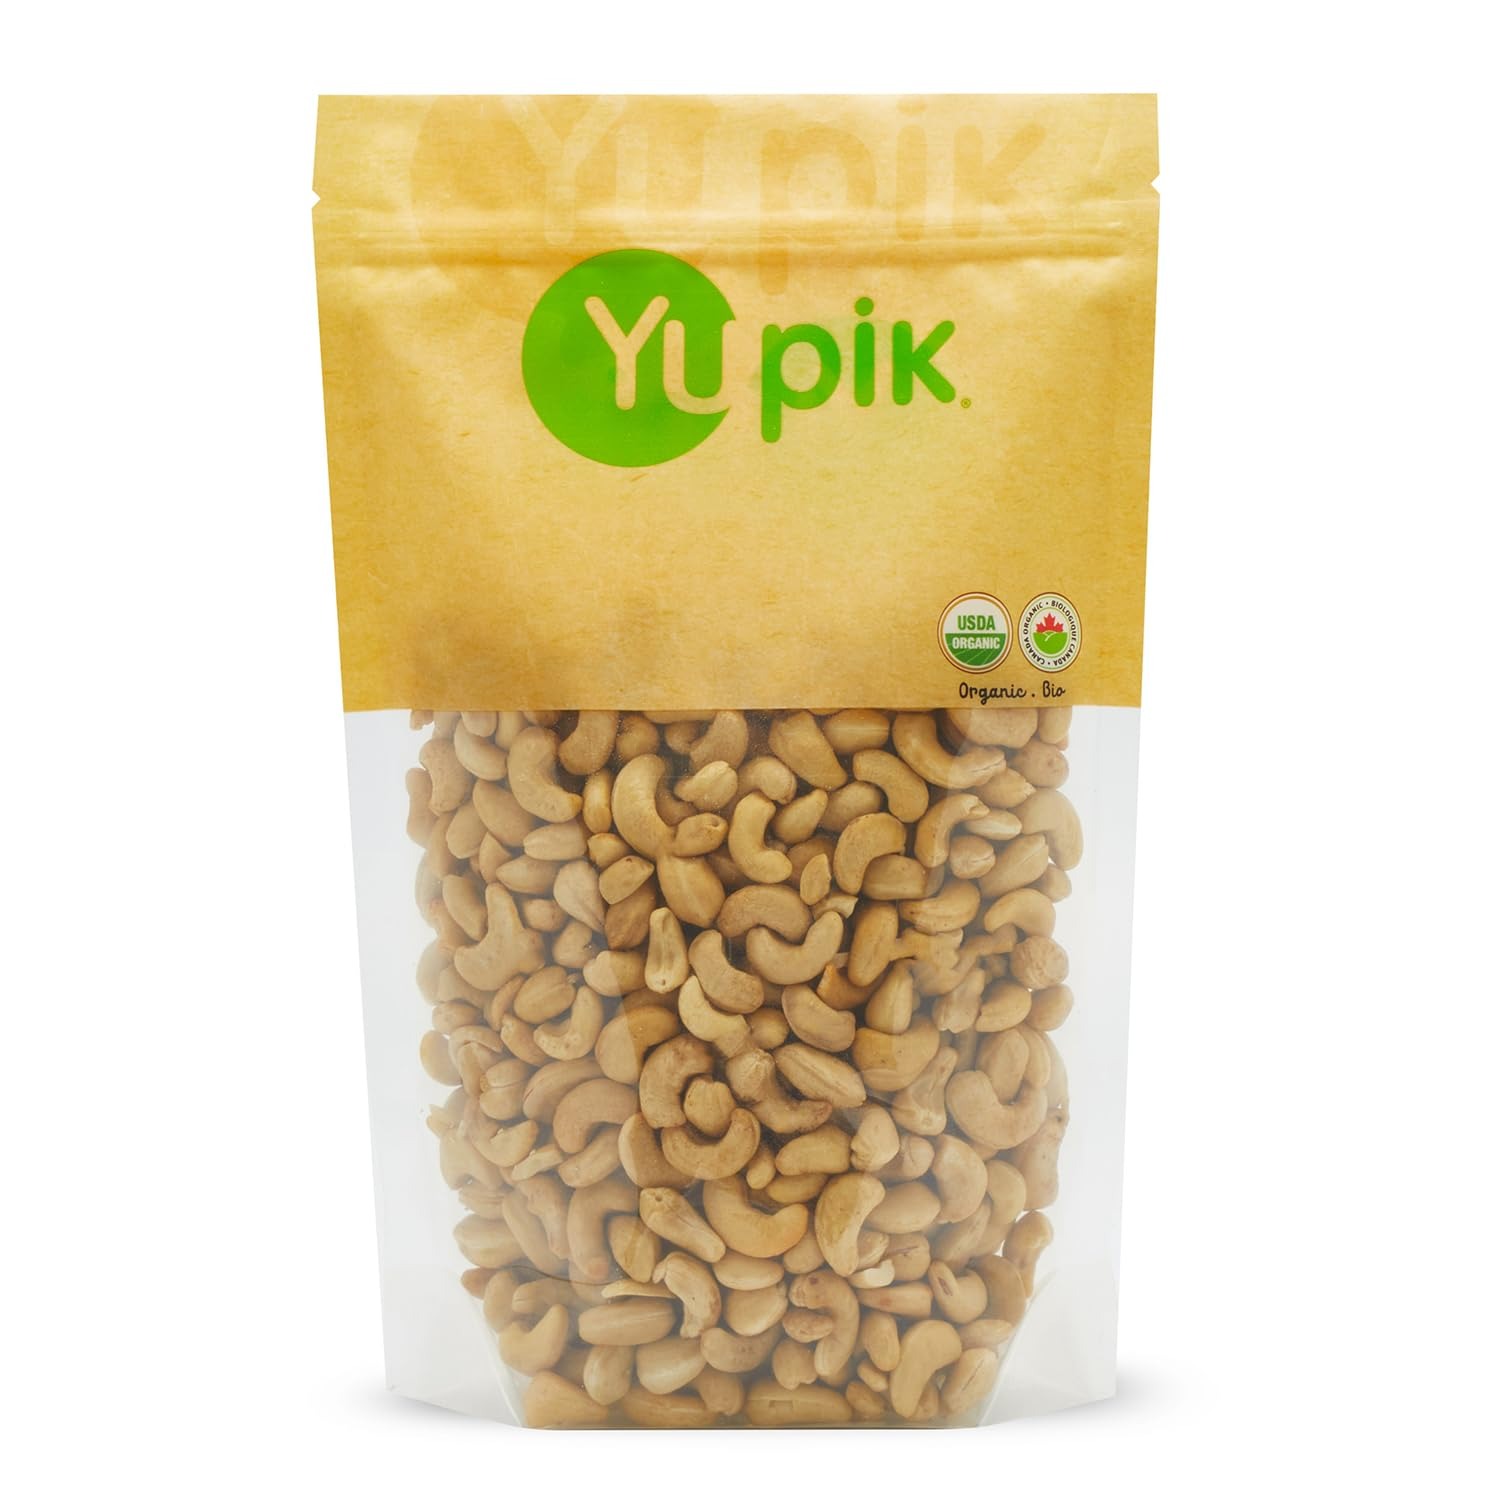
Item Name: Yupik Nuts Organic Raw Cashews
Value: nan
Unit: None

Price: 37.71